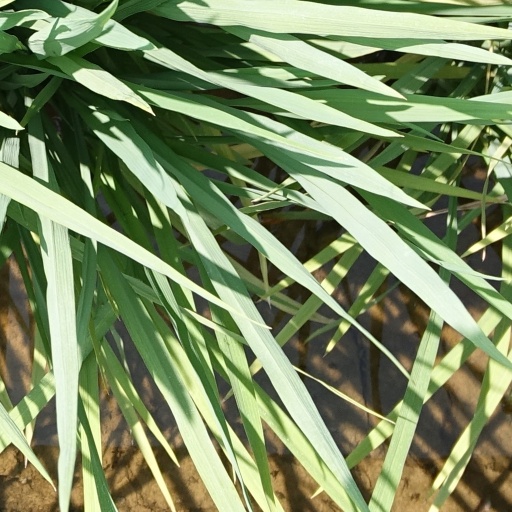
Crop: rice